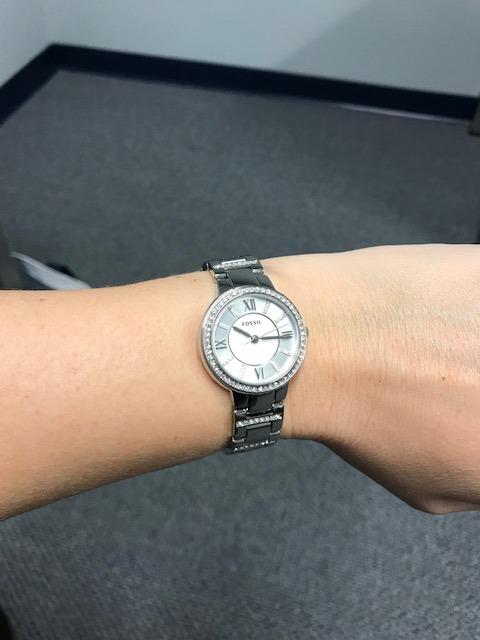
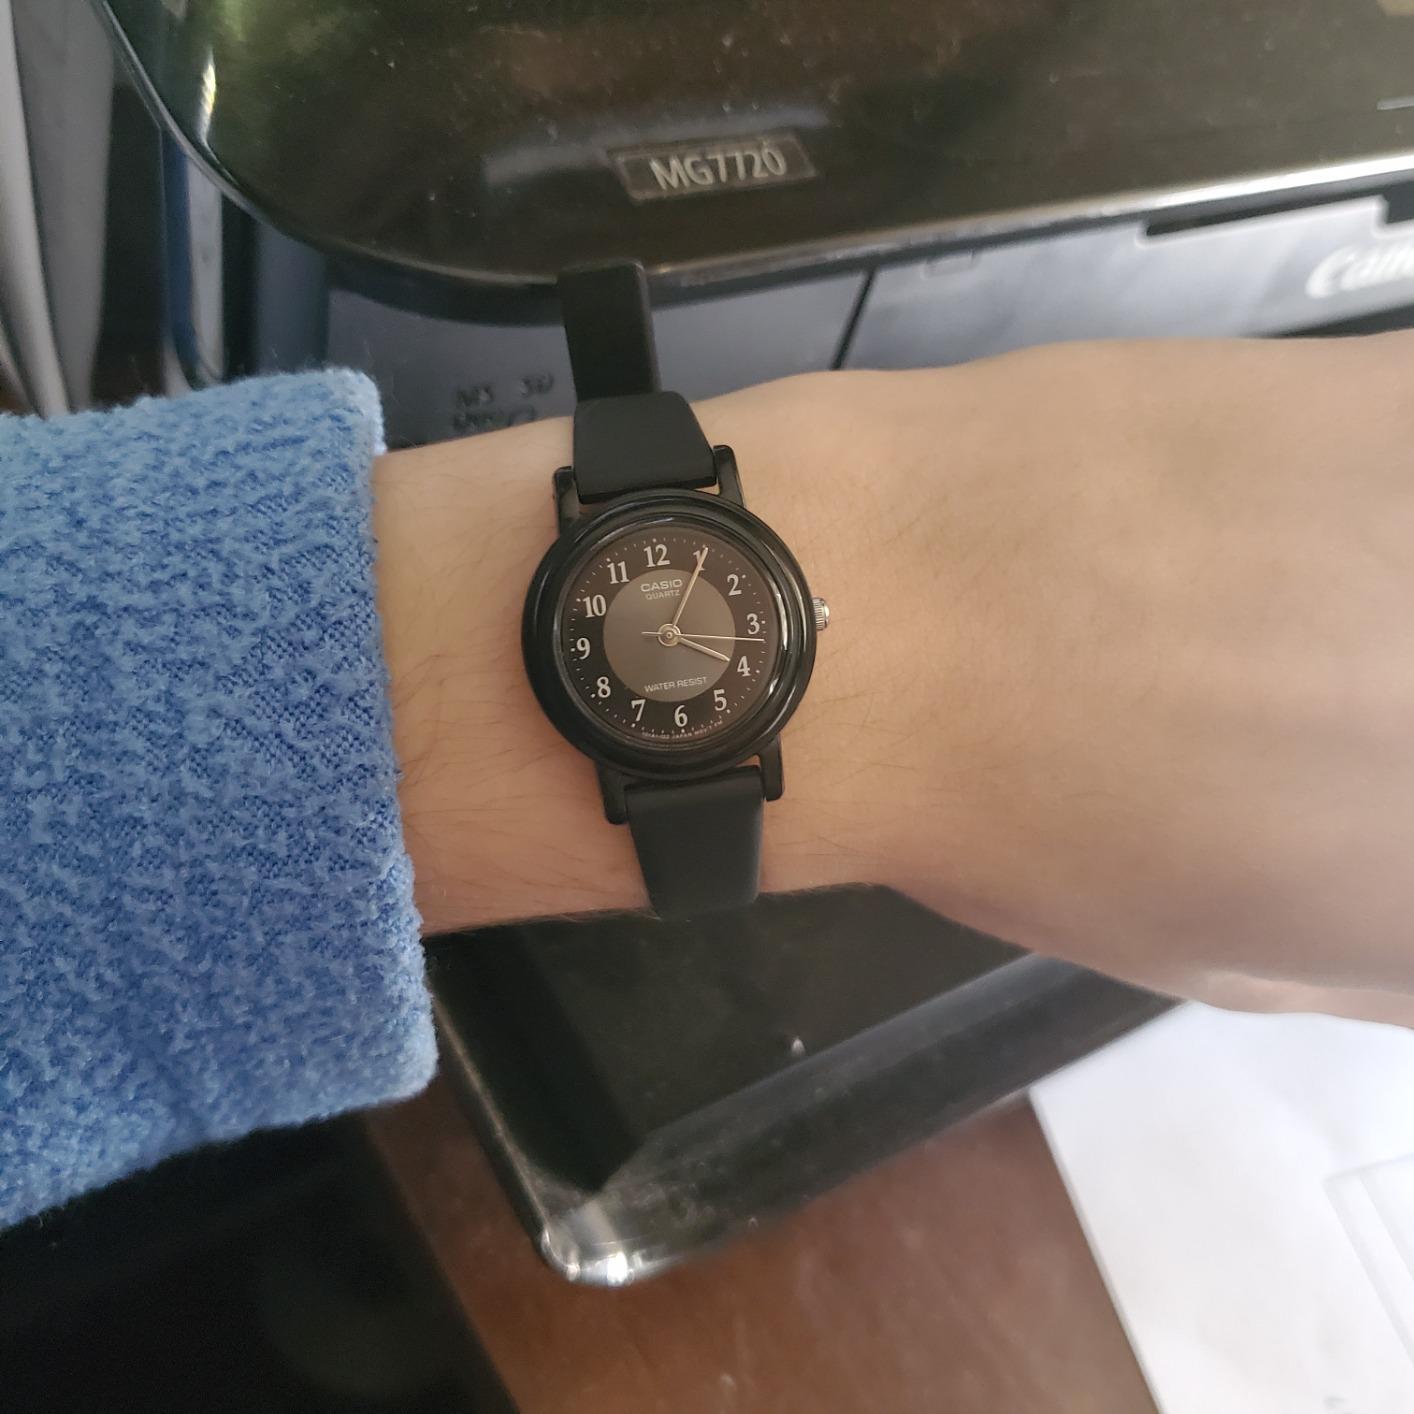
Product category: accessories_watch
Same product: no